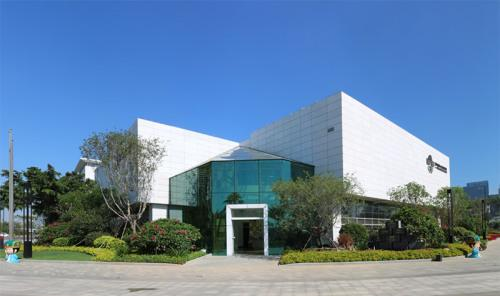
地标名称：厦门奥林匹克博物馆
所在城市：厦门市·思明区